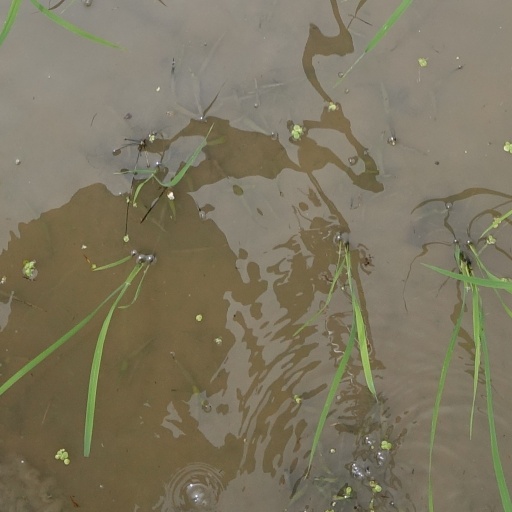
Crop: rice